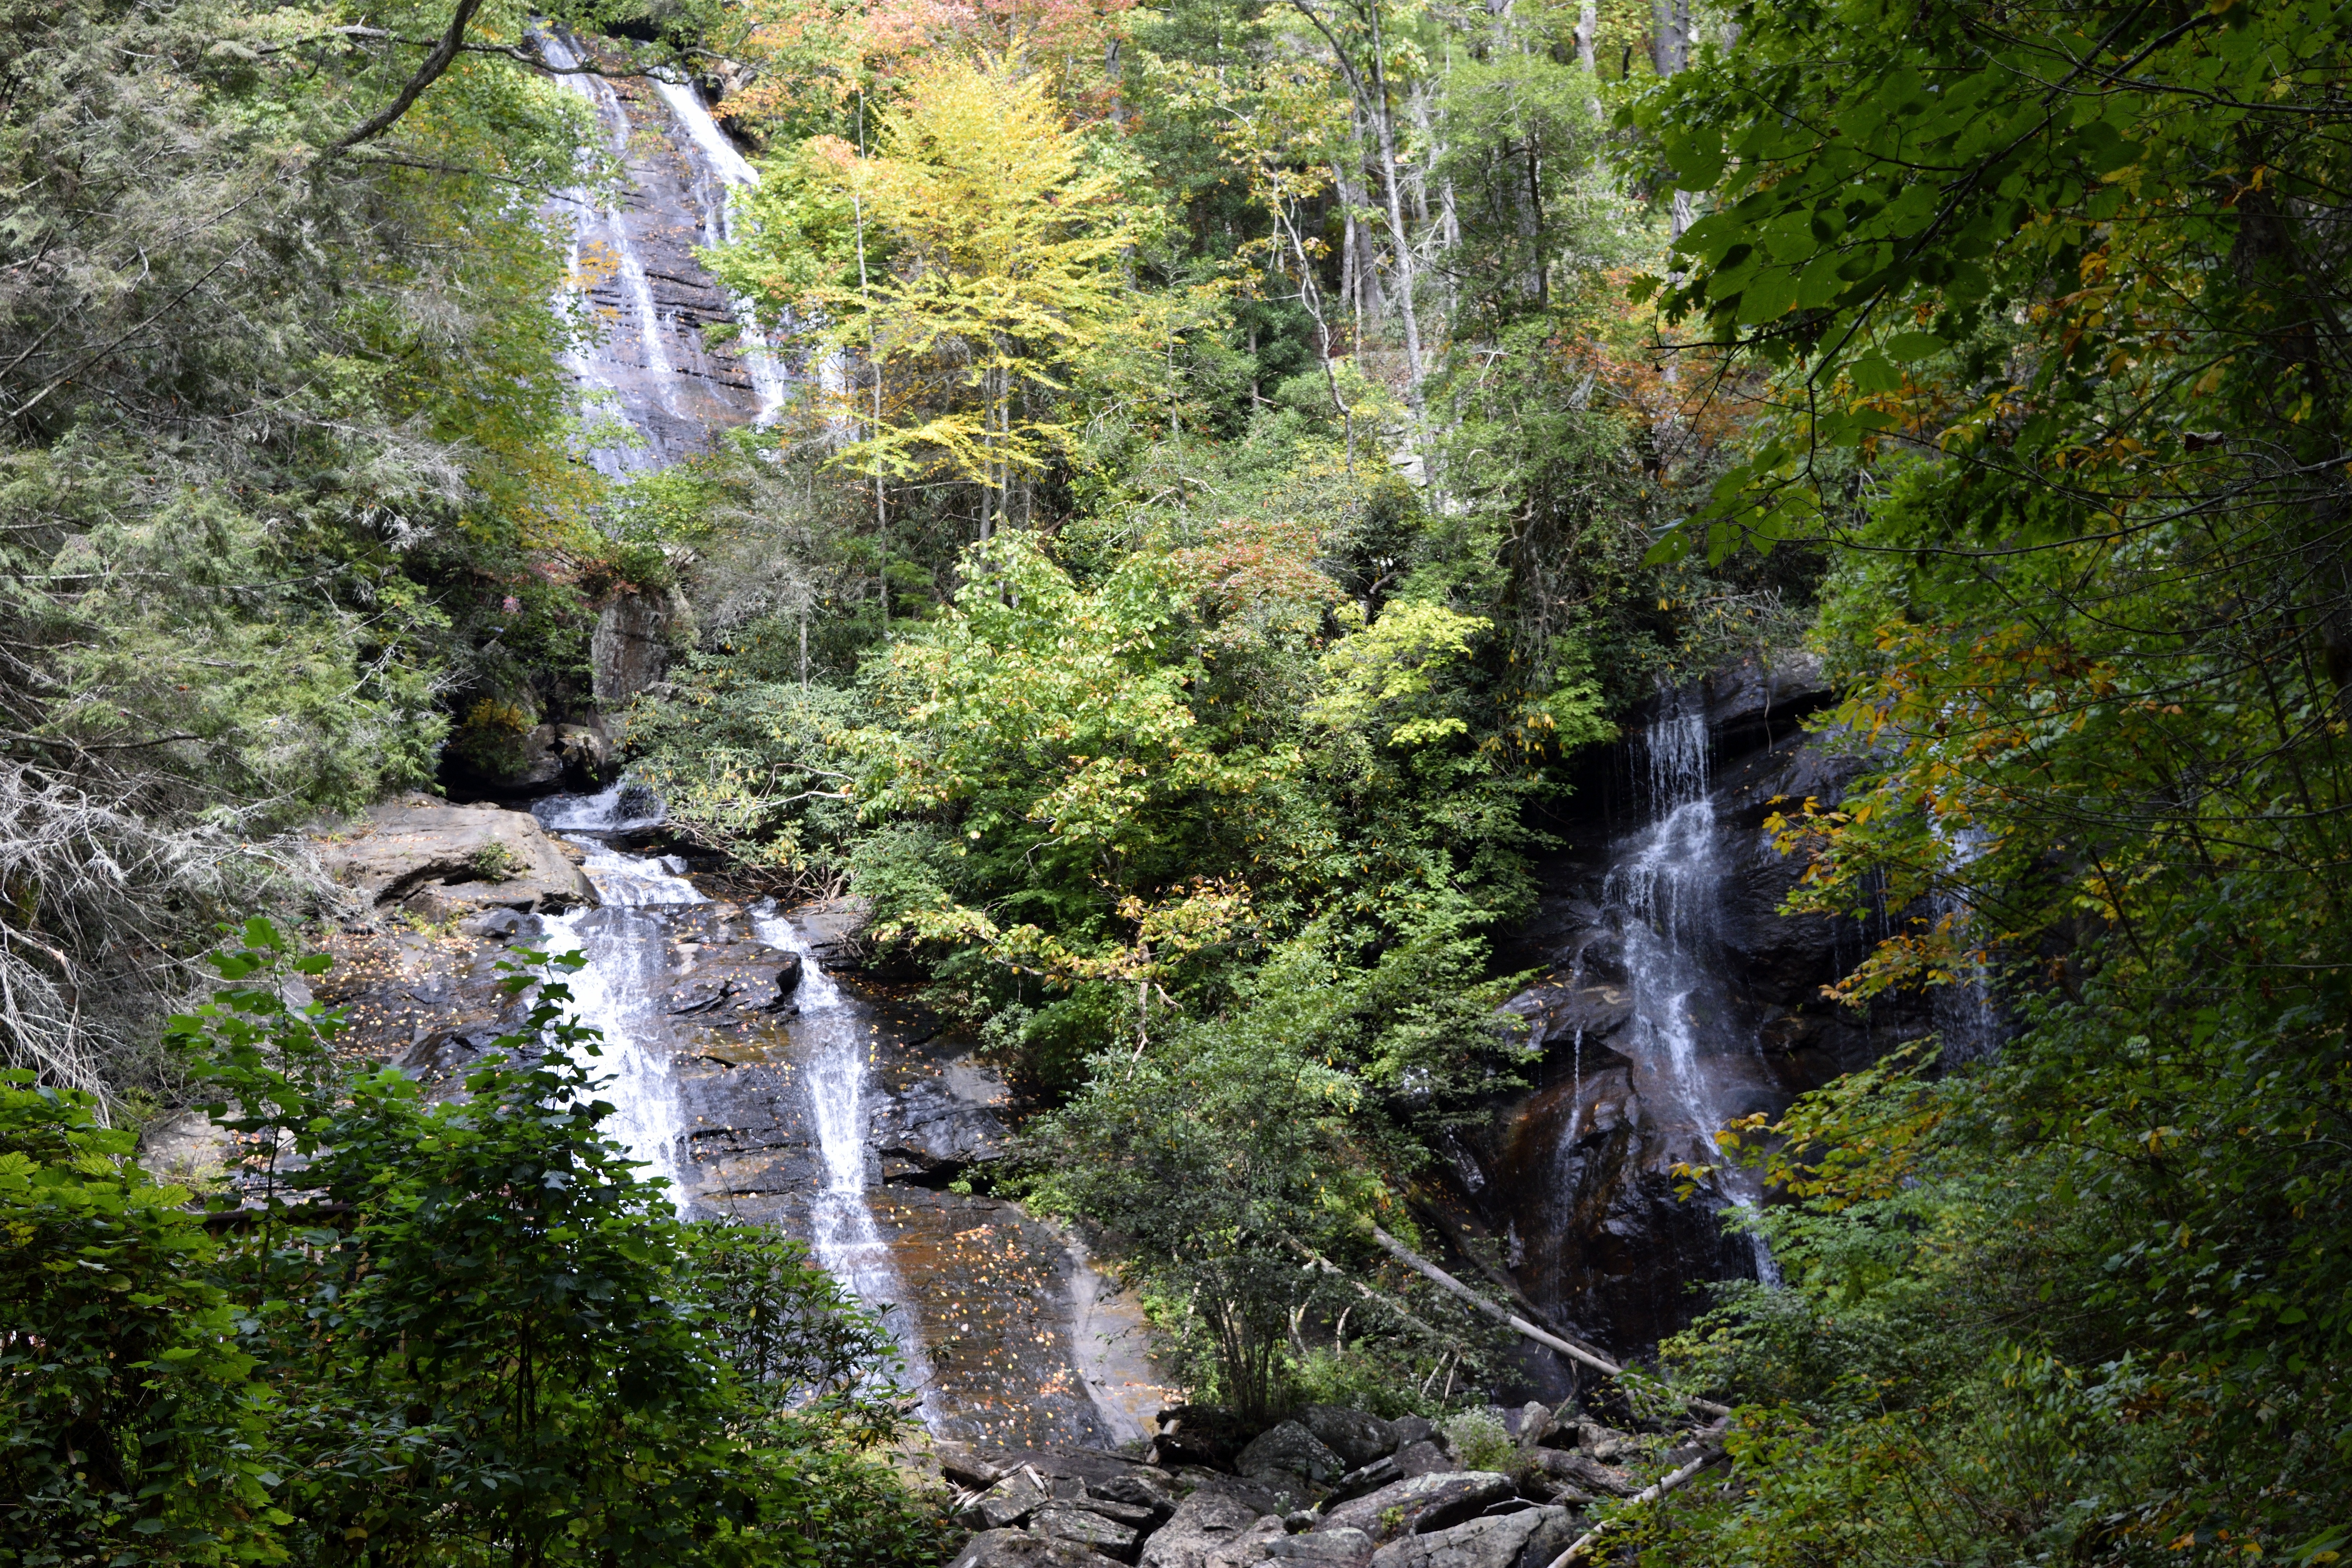
landscape, tree, water, nature, forest, outdoor, rock, waterfall, creek, mountain, white, wet, moss, motion, stream, brook, cascade, flowing, splash, scenic, natural, park, scenery, serene, historic, splashing, body of water, rainforest, ravine, georgia, water feature, helen, anna ruby falls, geological phenomenon